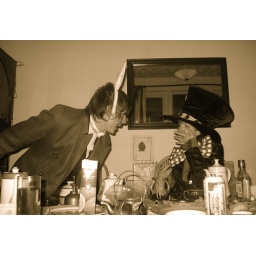
girl in hat